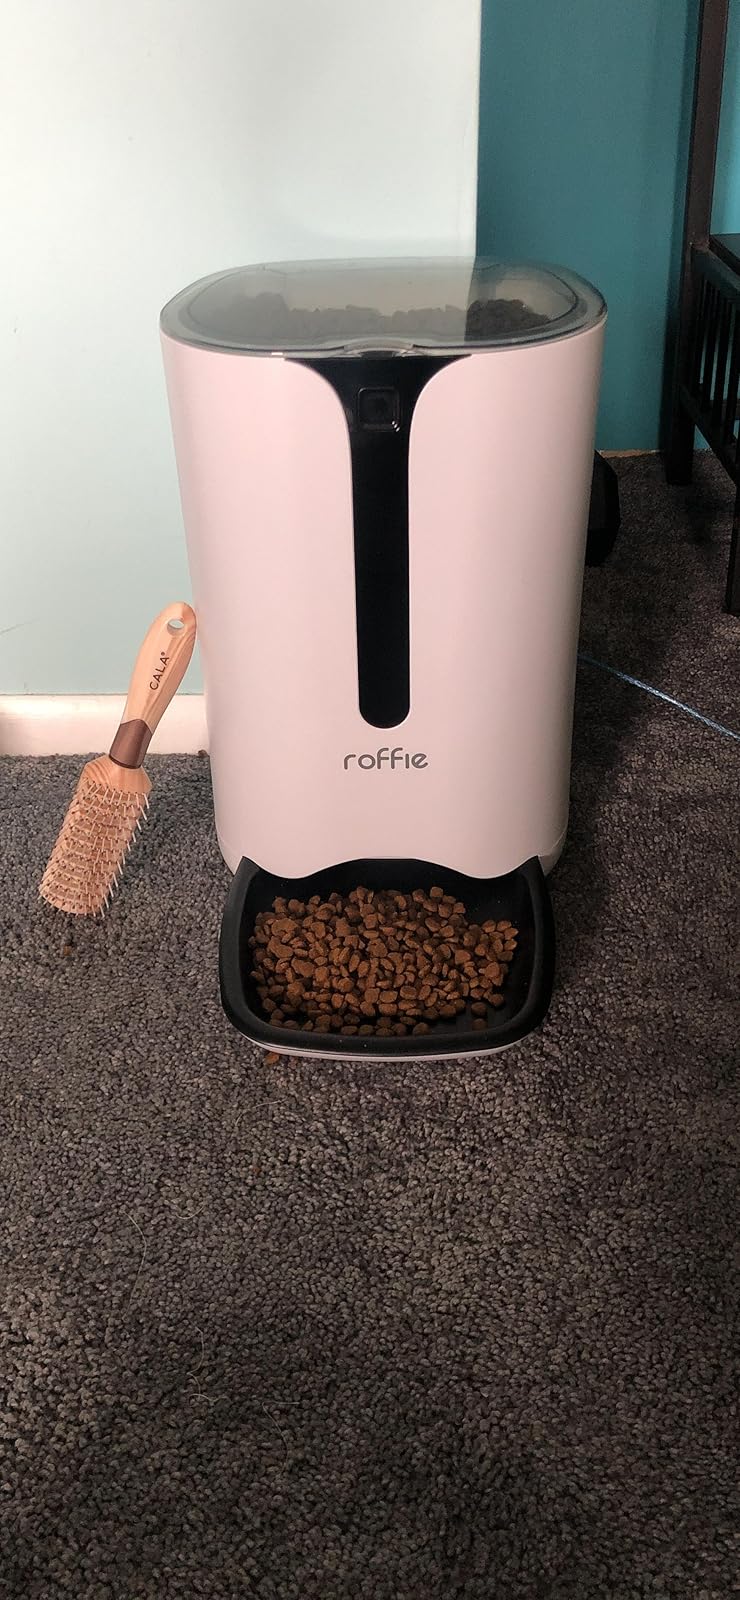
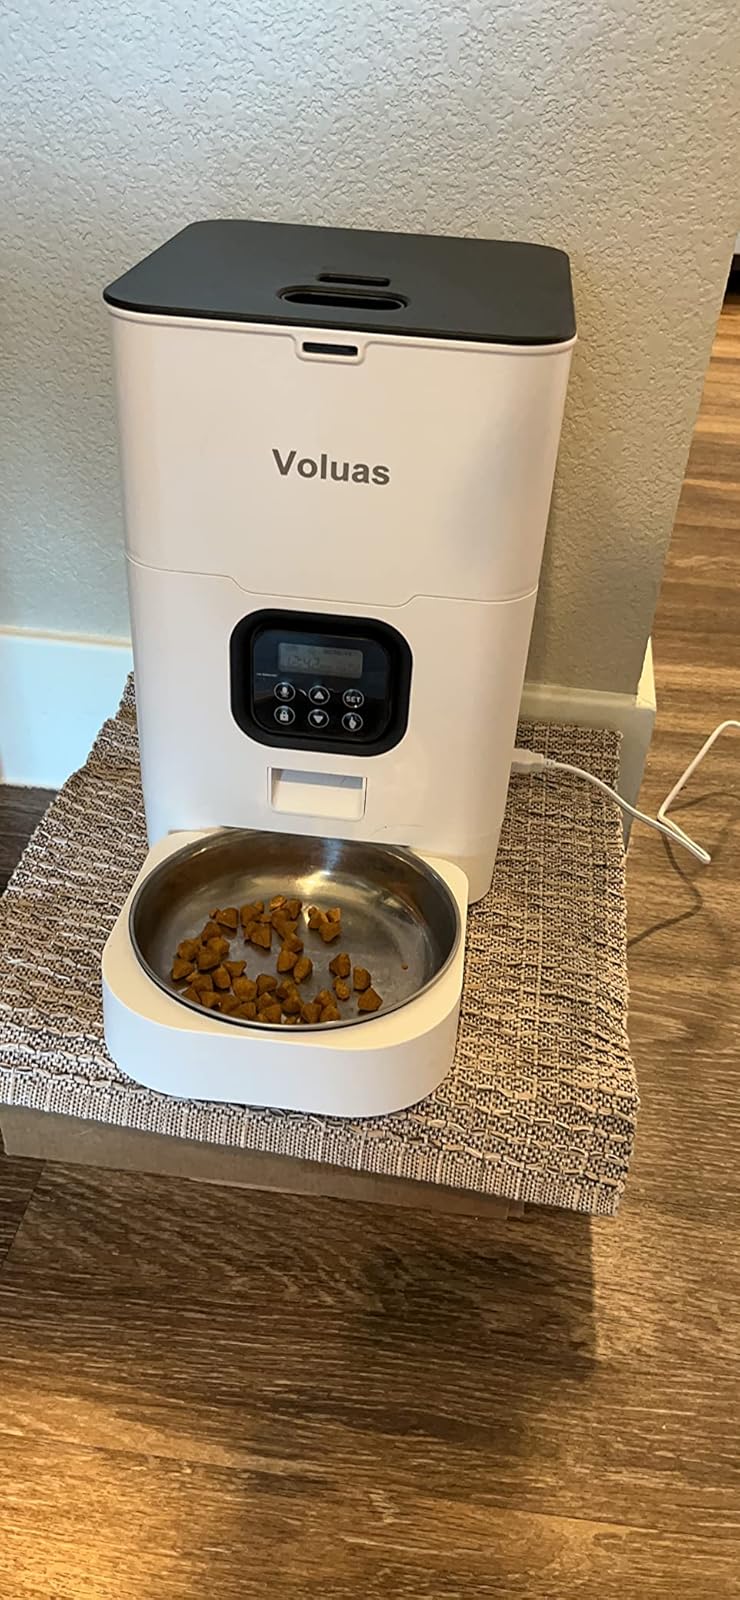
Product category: items_feeder
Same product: no